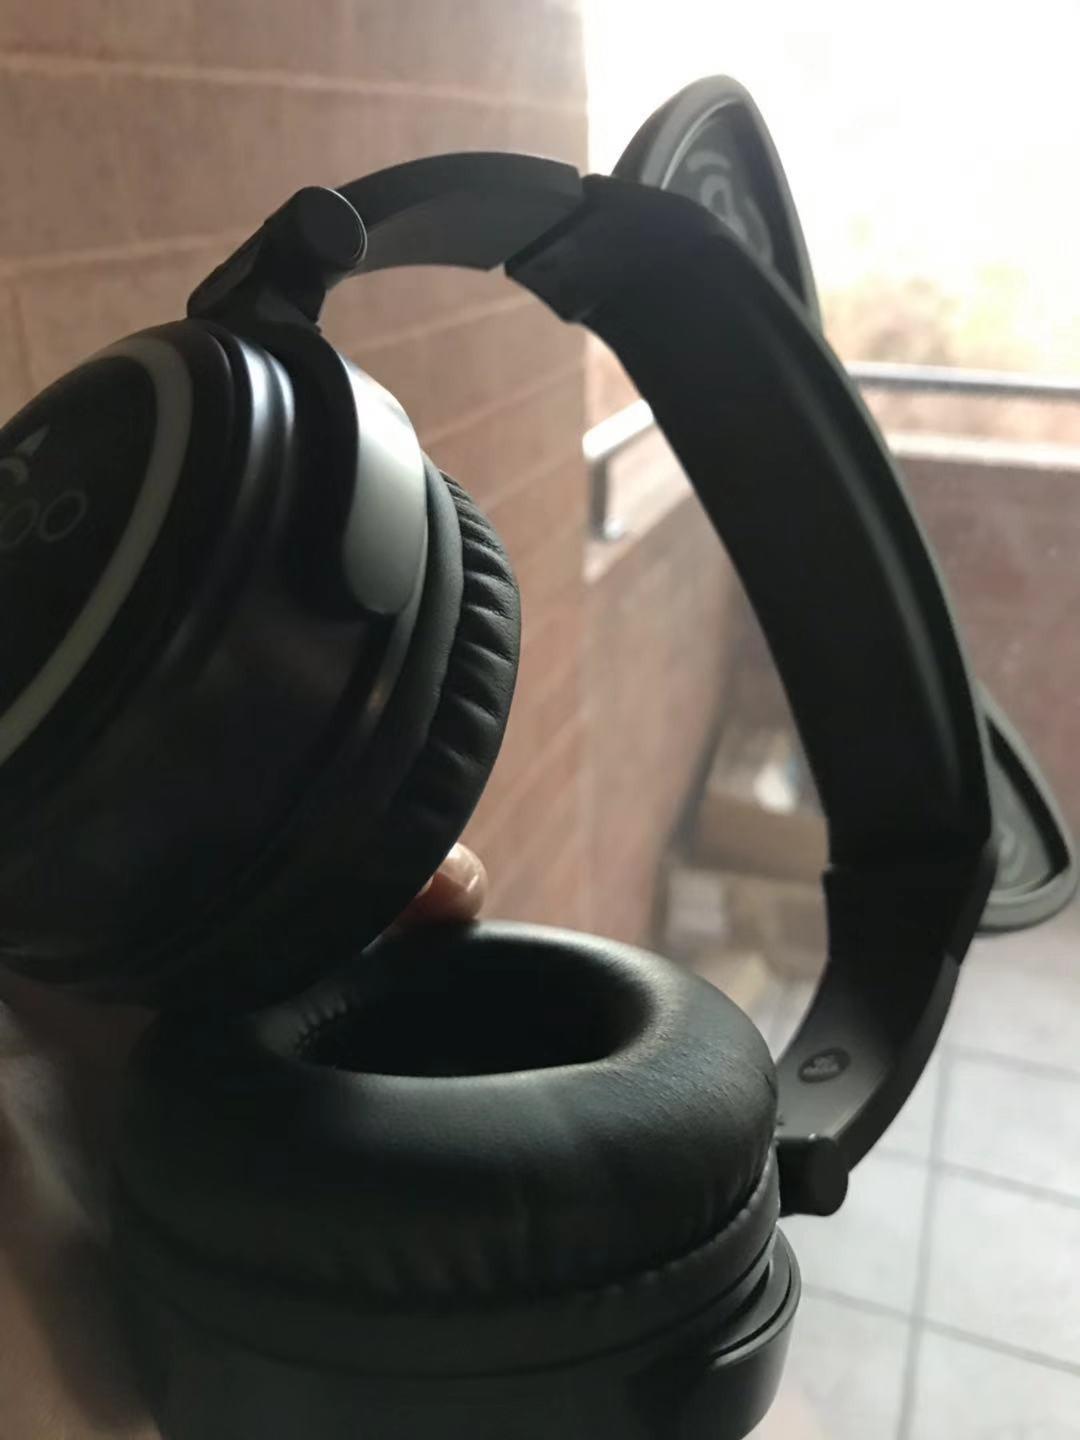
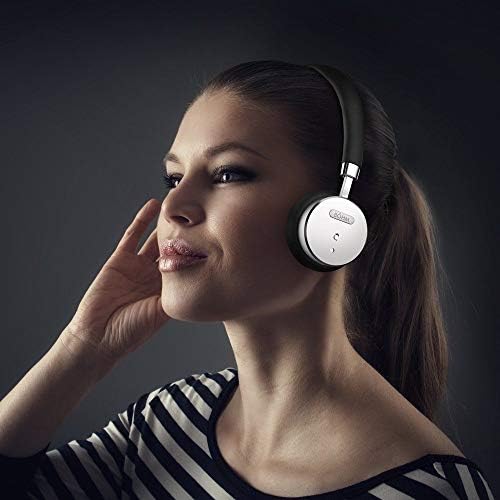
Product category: headphones
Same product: no